Evarcha arcuata

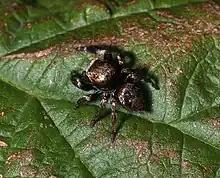
Male from above

Males reach a body length of about six, females up to eight millimetres. The female has a brown and whitish cephalothorax, and an opisthosoma with a distinct pattern of black diagonal spots, sometimes with a white outline.